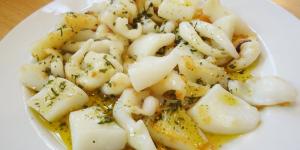
sepia a la plancha con ajo y perejil